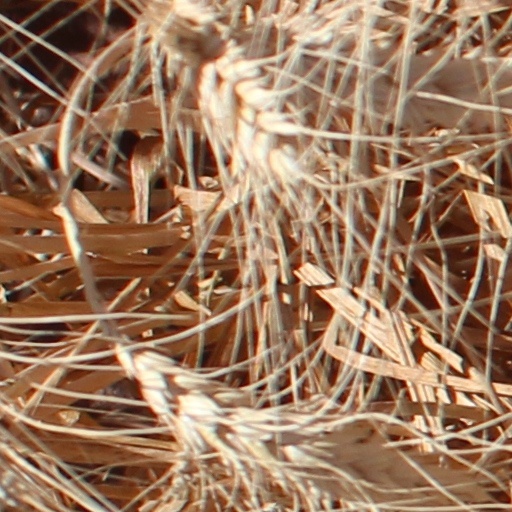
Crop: wheat